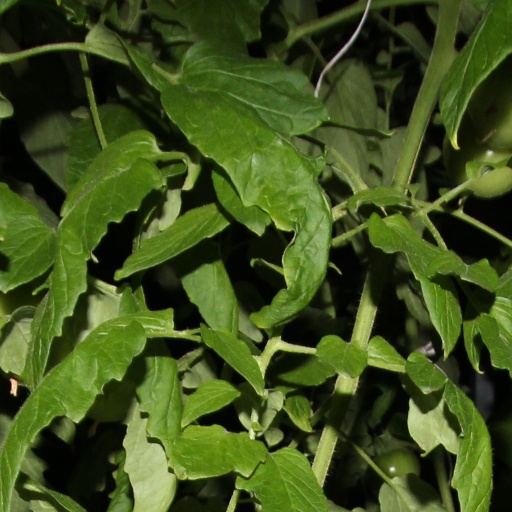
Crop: tomato